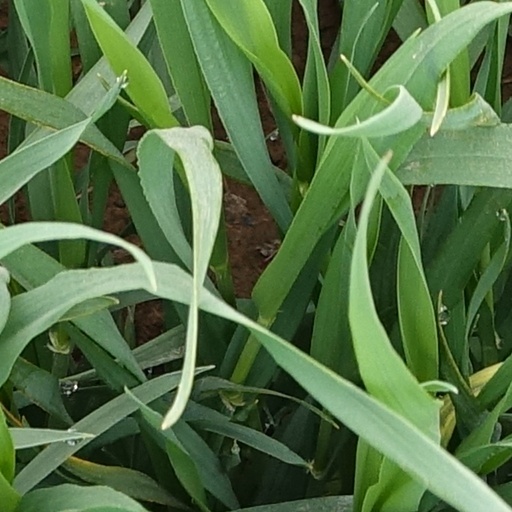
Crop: wheat